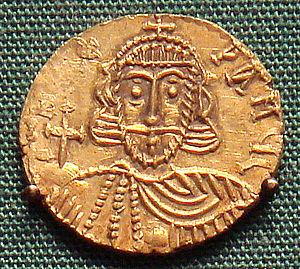
Le droit byzantin, tout comme l'Empire byzantin hérita ses principales institutions politiques, sociales et culturelles de Rome, se constitua initialement à partir du droit romain. Pendant plusieurs siècles, les deux grandes codifications du droit romain, menées respectivement par Théodose II et Justinien furent les pierres angulaires de la législation byzantine. Même si au fil du temps la législation fut ajustée aux circonstances, puis remplacée par de nouvelles codifications écrites en grec, l'influence du droit romain perdura et les Basiliques du IXᵉ siècle restent fondées sur l'œuvre justinienne. Au XIᵉ siècle encore, Michel Psellos se loue de connaître l'héritage légal romain.